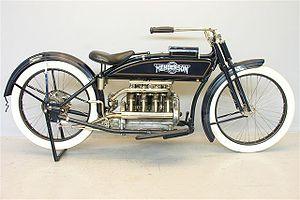
Henderson Motorcycle Company ou Henderson est un ancien fabricant de motos américain, fondé en 1911 à Détroit dans le Michigan, par les frères William et Thomas Henderson, fusionné en Excelsior-Henderson en 1917, en activité jusqu'en 1931. En 1998 les deux frères Henderson sont intronisés au Motorcycle Hall of Fame de Colombus dans l'Ohio.
Liste de motos des années 1910, y compris celles déjà mises en vente à l'époque, nouvelles sur le marché ou pertinentes au cours de cette période.